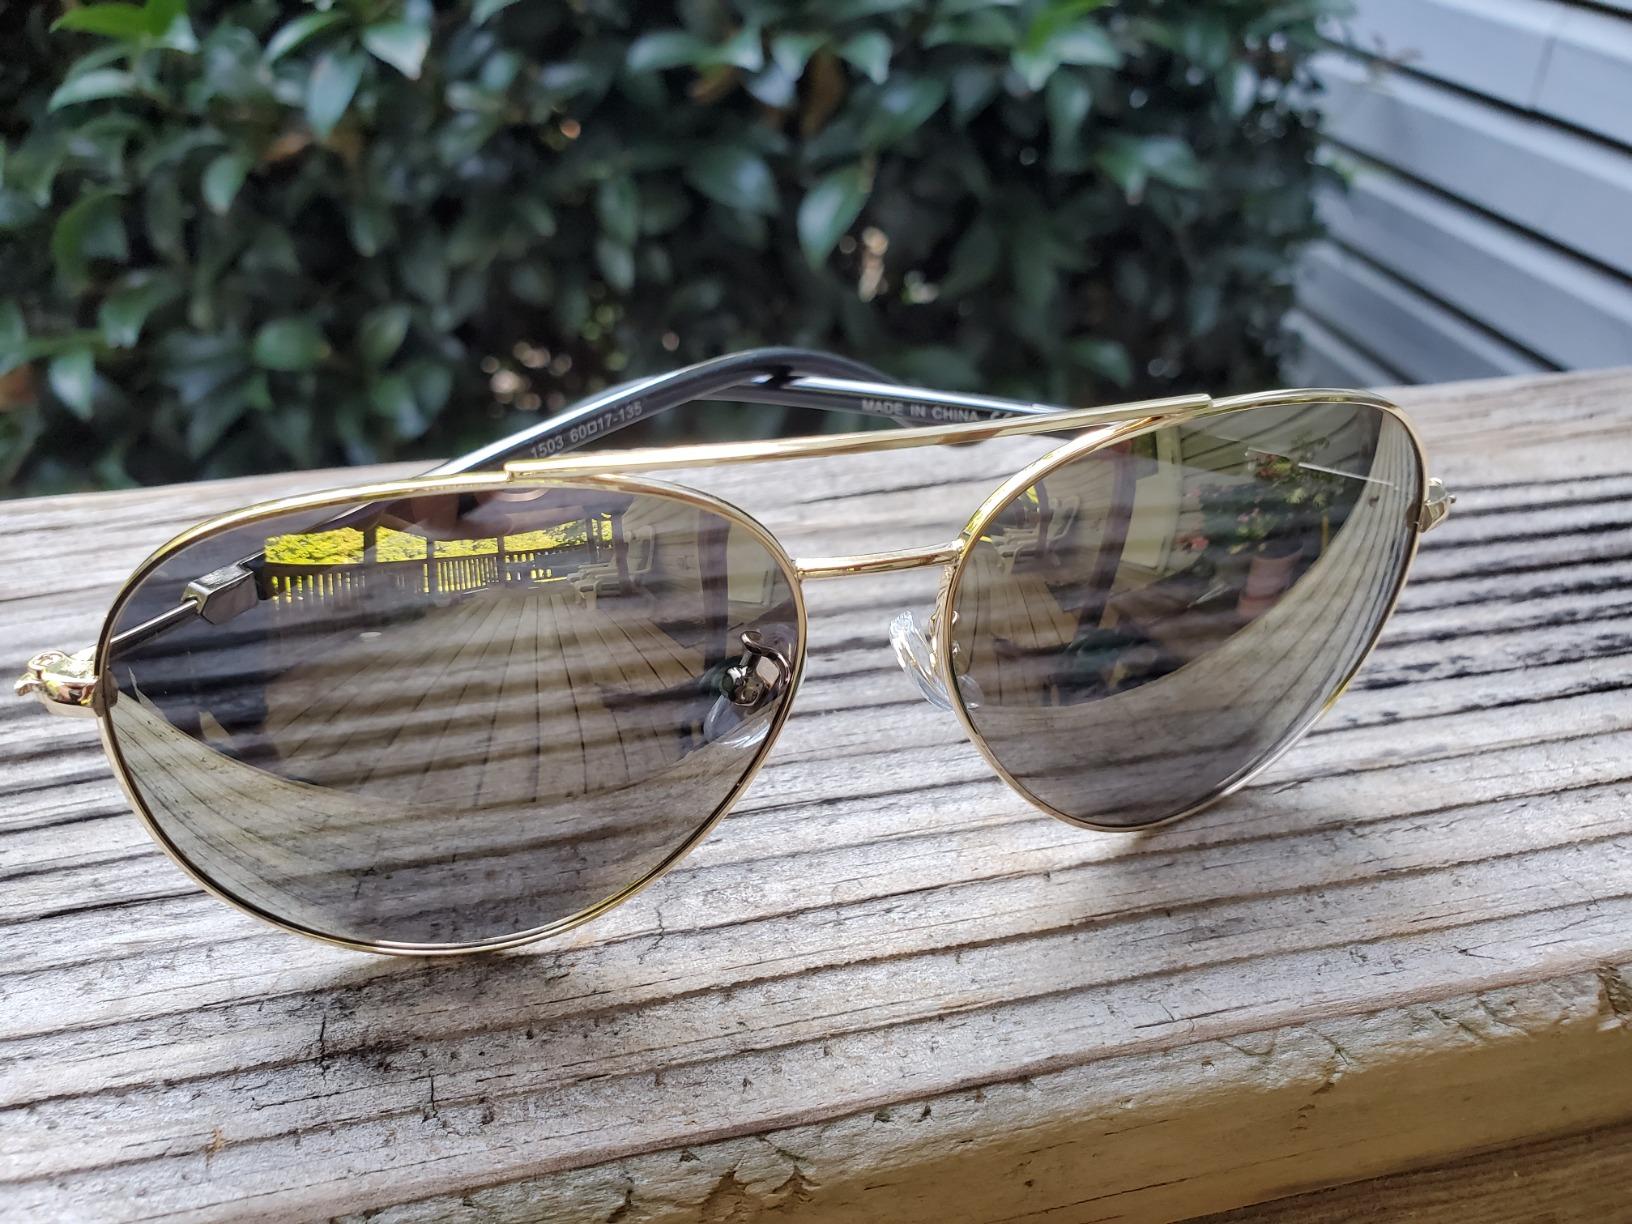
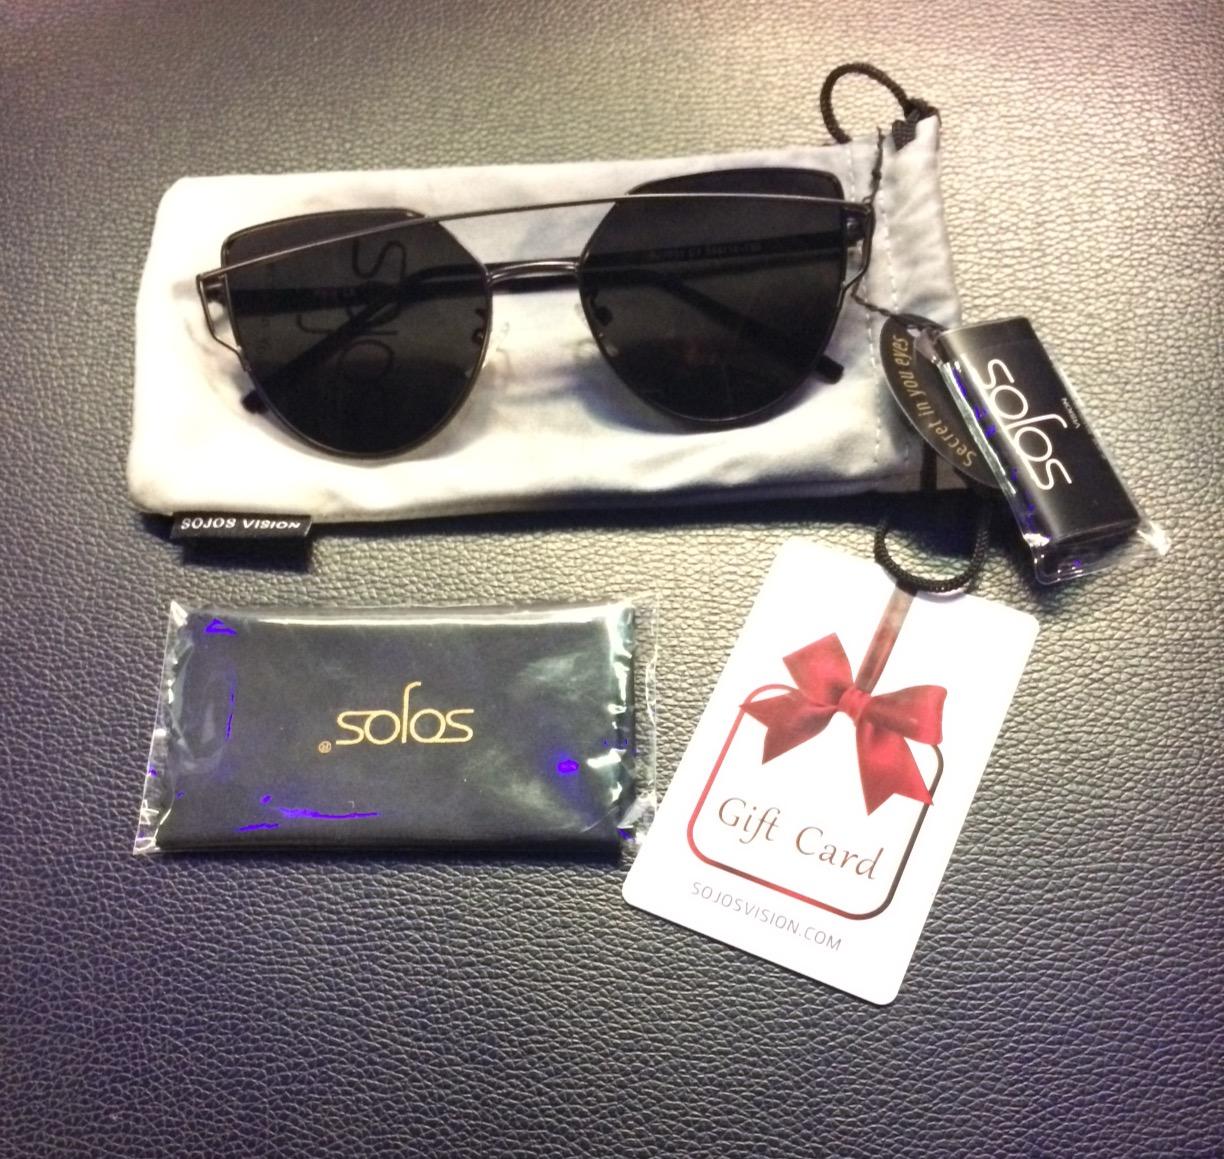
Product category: accessories_sunglasses
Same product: no